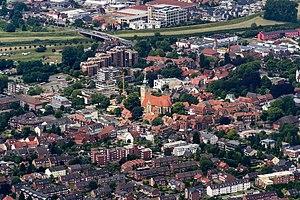
Greven est une ville de Rhénanie-du-Nord-Westphalie en Allemagne, située dans l'arrondissement de Steinfurt, dans le district de Münster, dans le Landschaftsverband de Westphalie-Lippe.